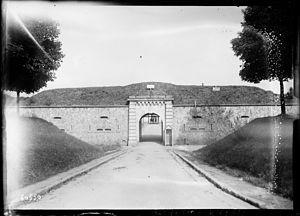
Forêt de Marly, colonie de vacances
Louveciennes, anciennement appelé Luciennes, est une commune française située dans le département des Yvelines en région Île-de-France. Louveciennes appartient au canton du Chesnay.
Le Fort du Trou-d'Enfer fait partie du réseau des forts d'Île-de-France. Il est situé dans la commune de Marly-le-Roi, dans le département des Yvelines. Il fut érigé entre 1878 et 1881 pour accueillir une garnison de 800 hommes.